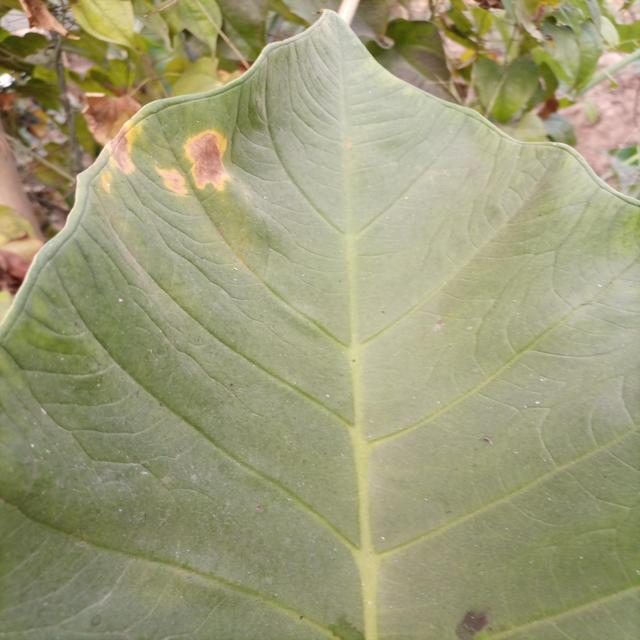
Label: Mid_Blight